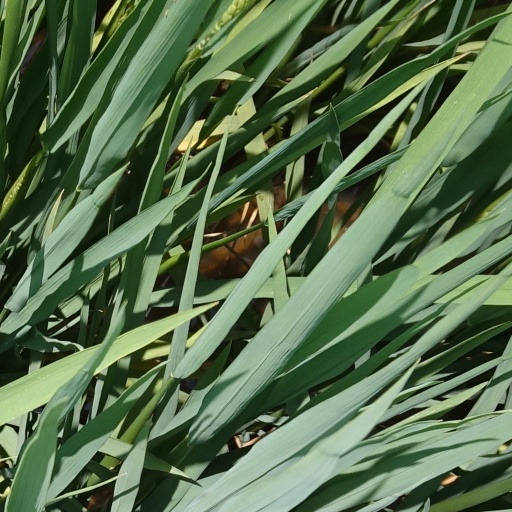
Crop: rice